Thumatha senex

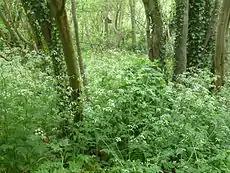
Habitat in Ireland

Egg round, yellow. Larva ashy grey, very hairy, with black head. The larvae feed on lichen (especially "Peltigera canina") and mosses. Pupa stumpy, dark brown, in a dense hairy cocoon.